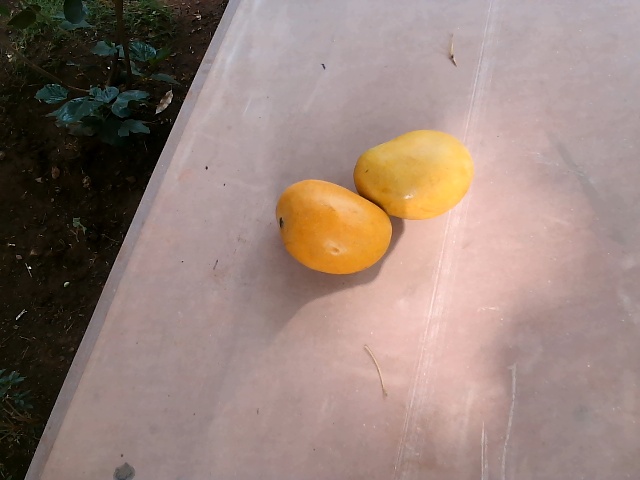
Label: Ripe_Mango